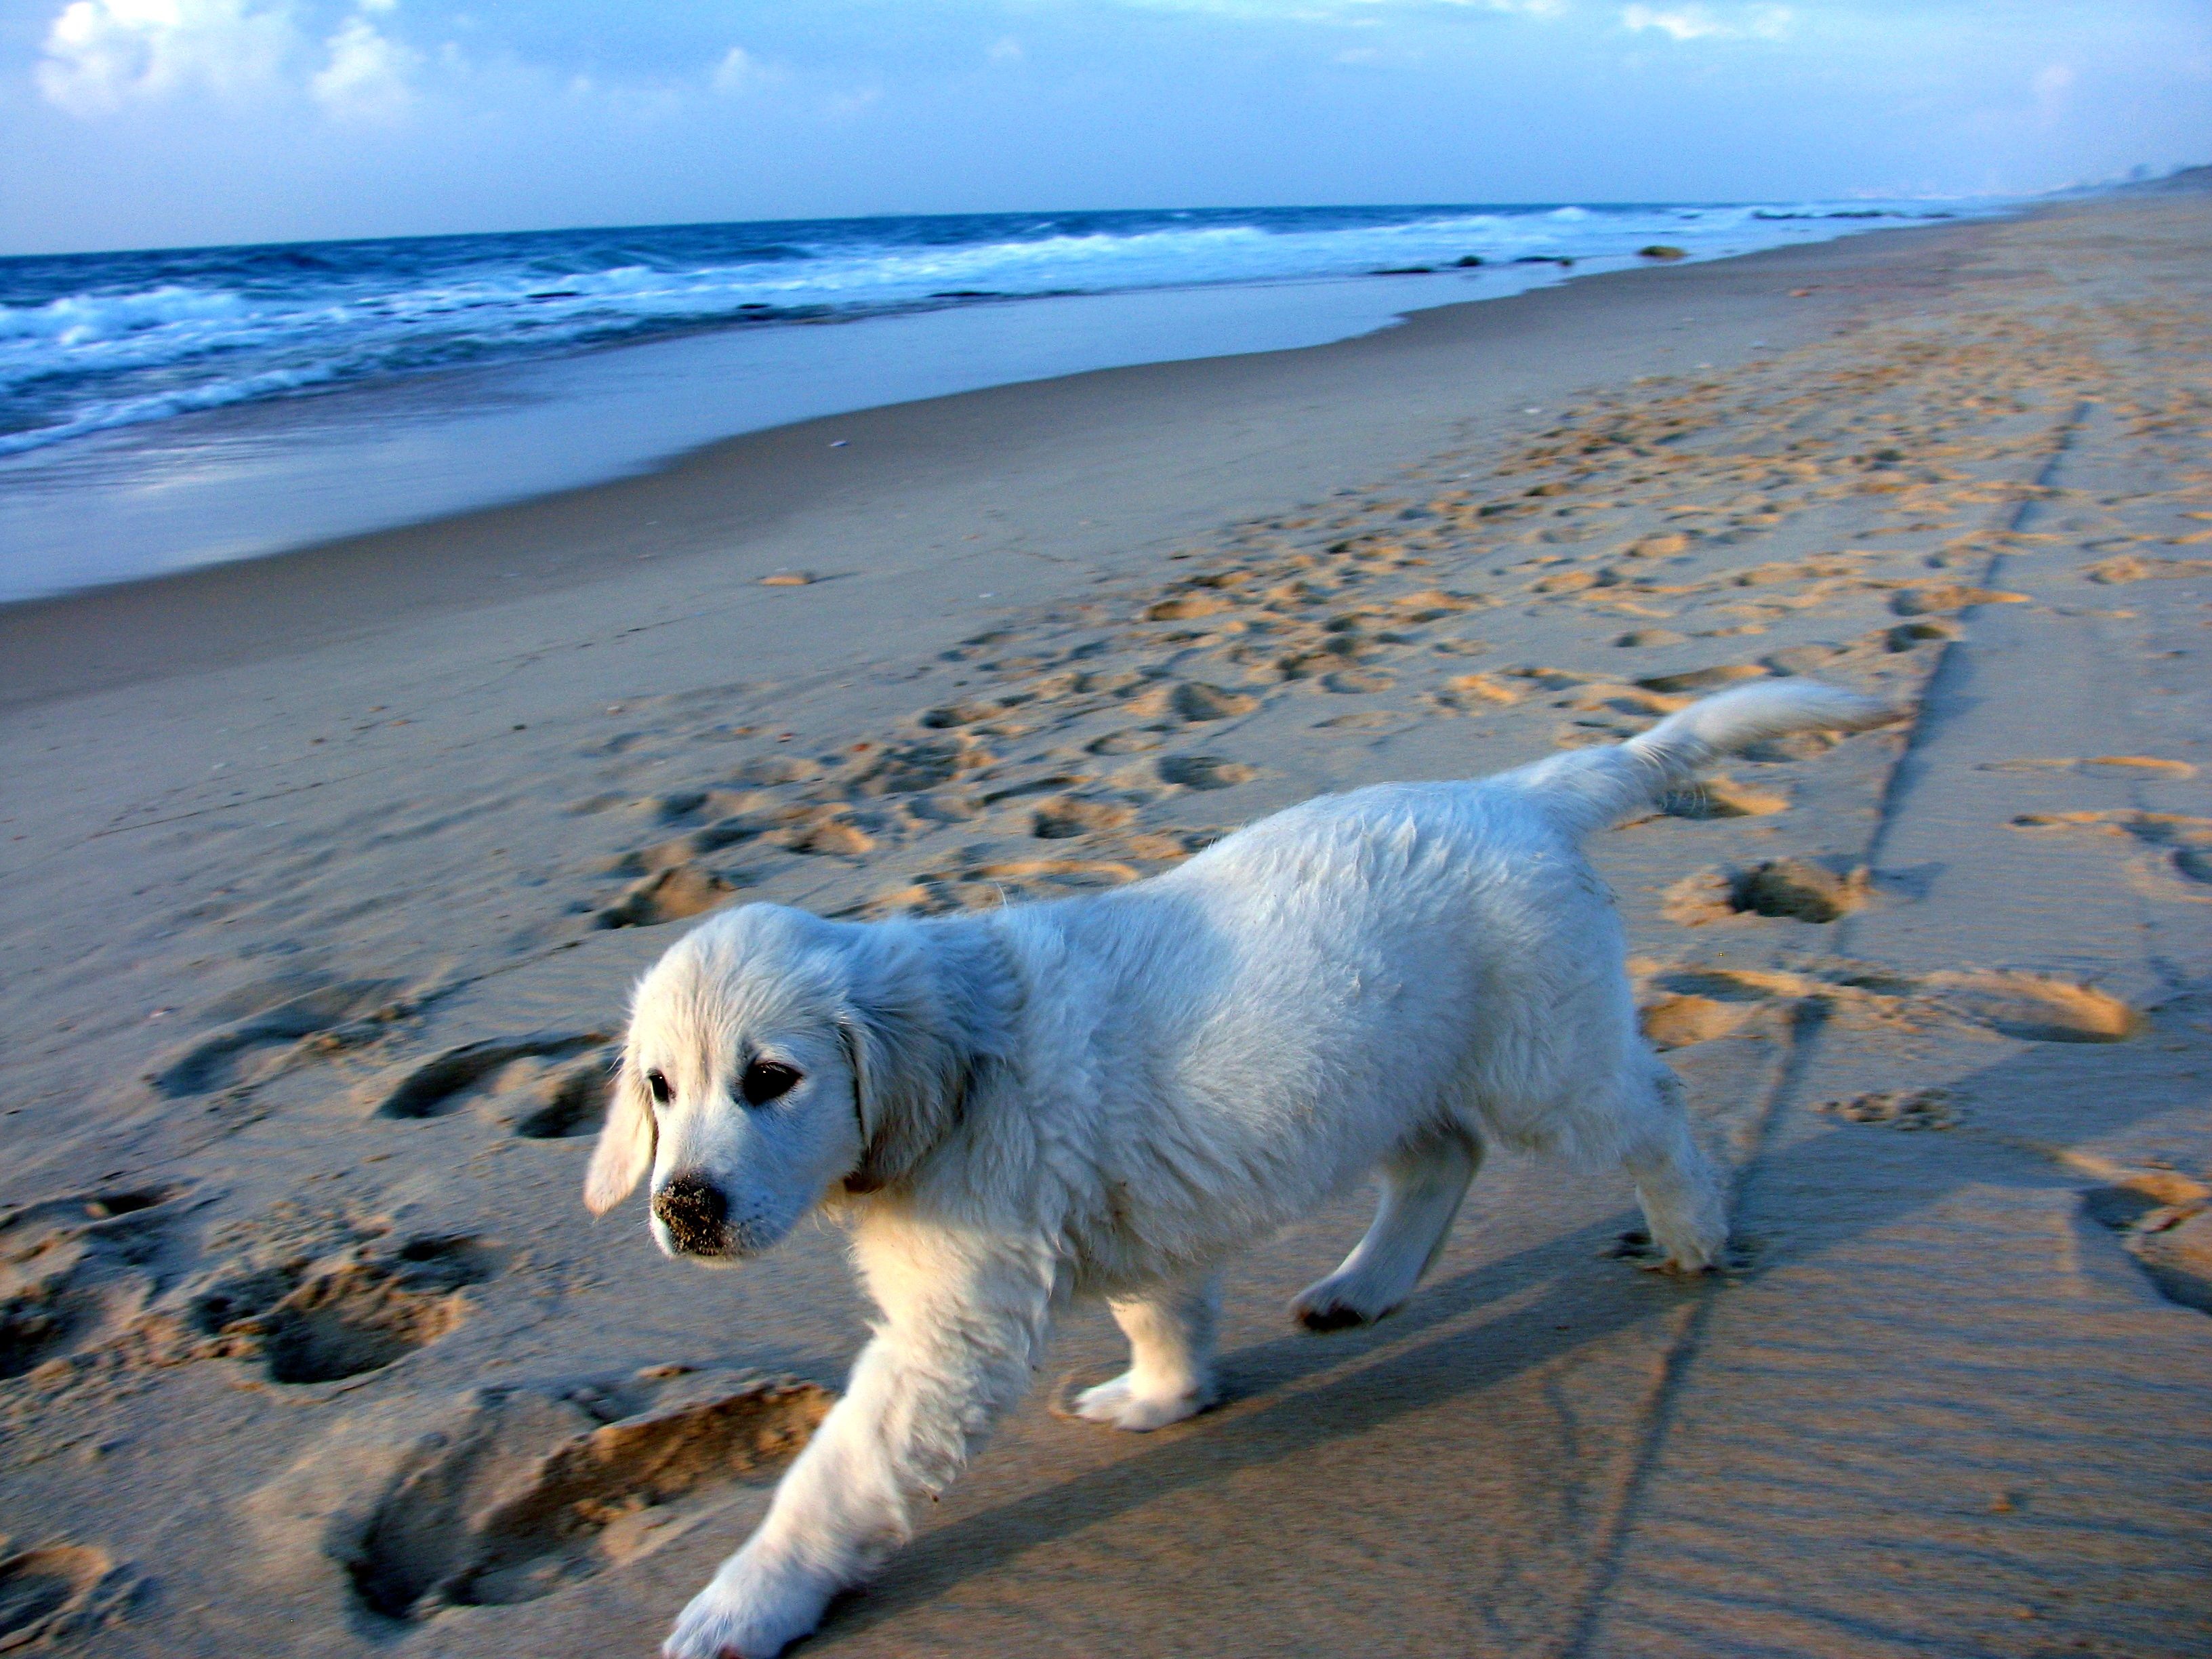
beach, sea, coast, outdoor, sand, sky, white, sweet, puppy, dog, animal, cute, canine, pet, tranquil, mammal, blue, arctic, polar bear, friend, waves, fun, golden retriever, israel, retriever, doggy, companion, dog like mammal